AGM-86 ALCM

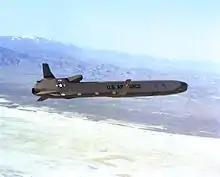
An AGM-86C in flight

The AGM-86 ALCM is an American subsonic air-launched cruise missile (ALCM) built by Boeing and operated by the United States Air Force. This missile was developed to increase the effectiveness and survivability of the Boeing B-52G and B-52H Stratofortress strategic bombers, allowing the aircraft to deliver its payload from a great distance. The missile dilutes an enemy's forces ability to respond and complicates air defense of its territory.